Saint-Martin-des-Besaces

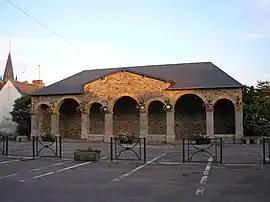
Covered market

Saint-Martin-des-Besaces is a former commune in the Calvados department in the Normandy region in northwestern France. On 1 January 2016, it was merged into the new commune of Souleuvre-en-Bocage.